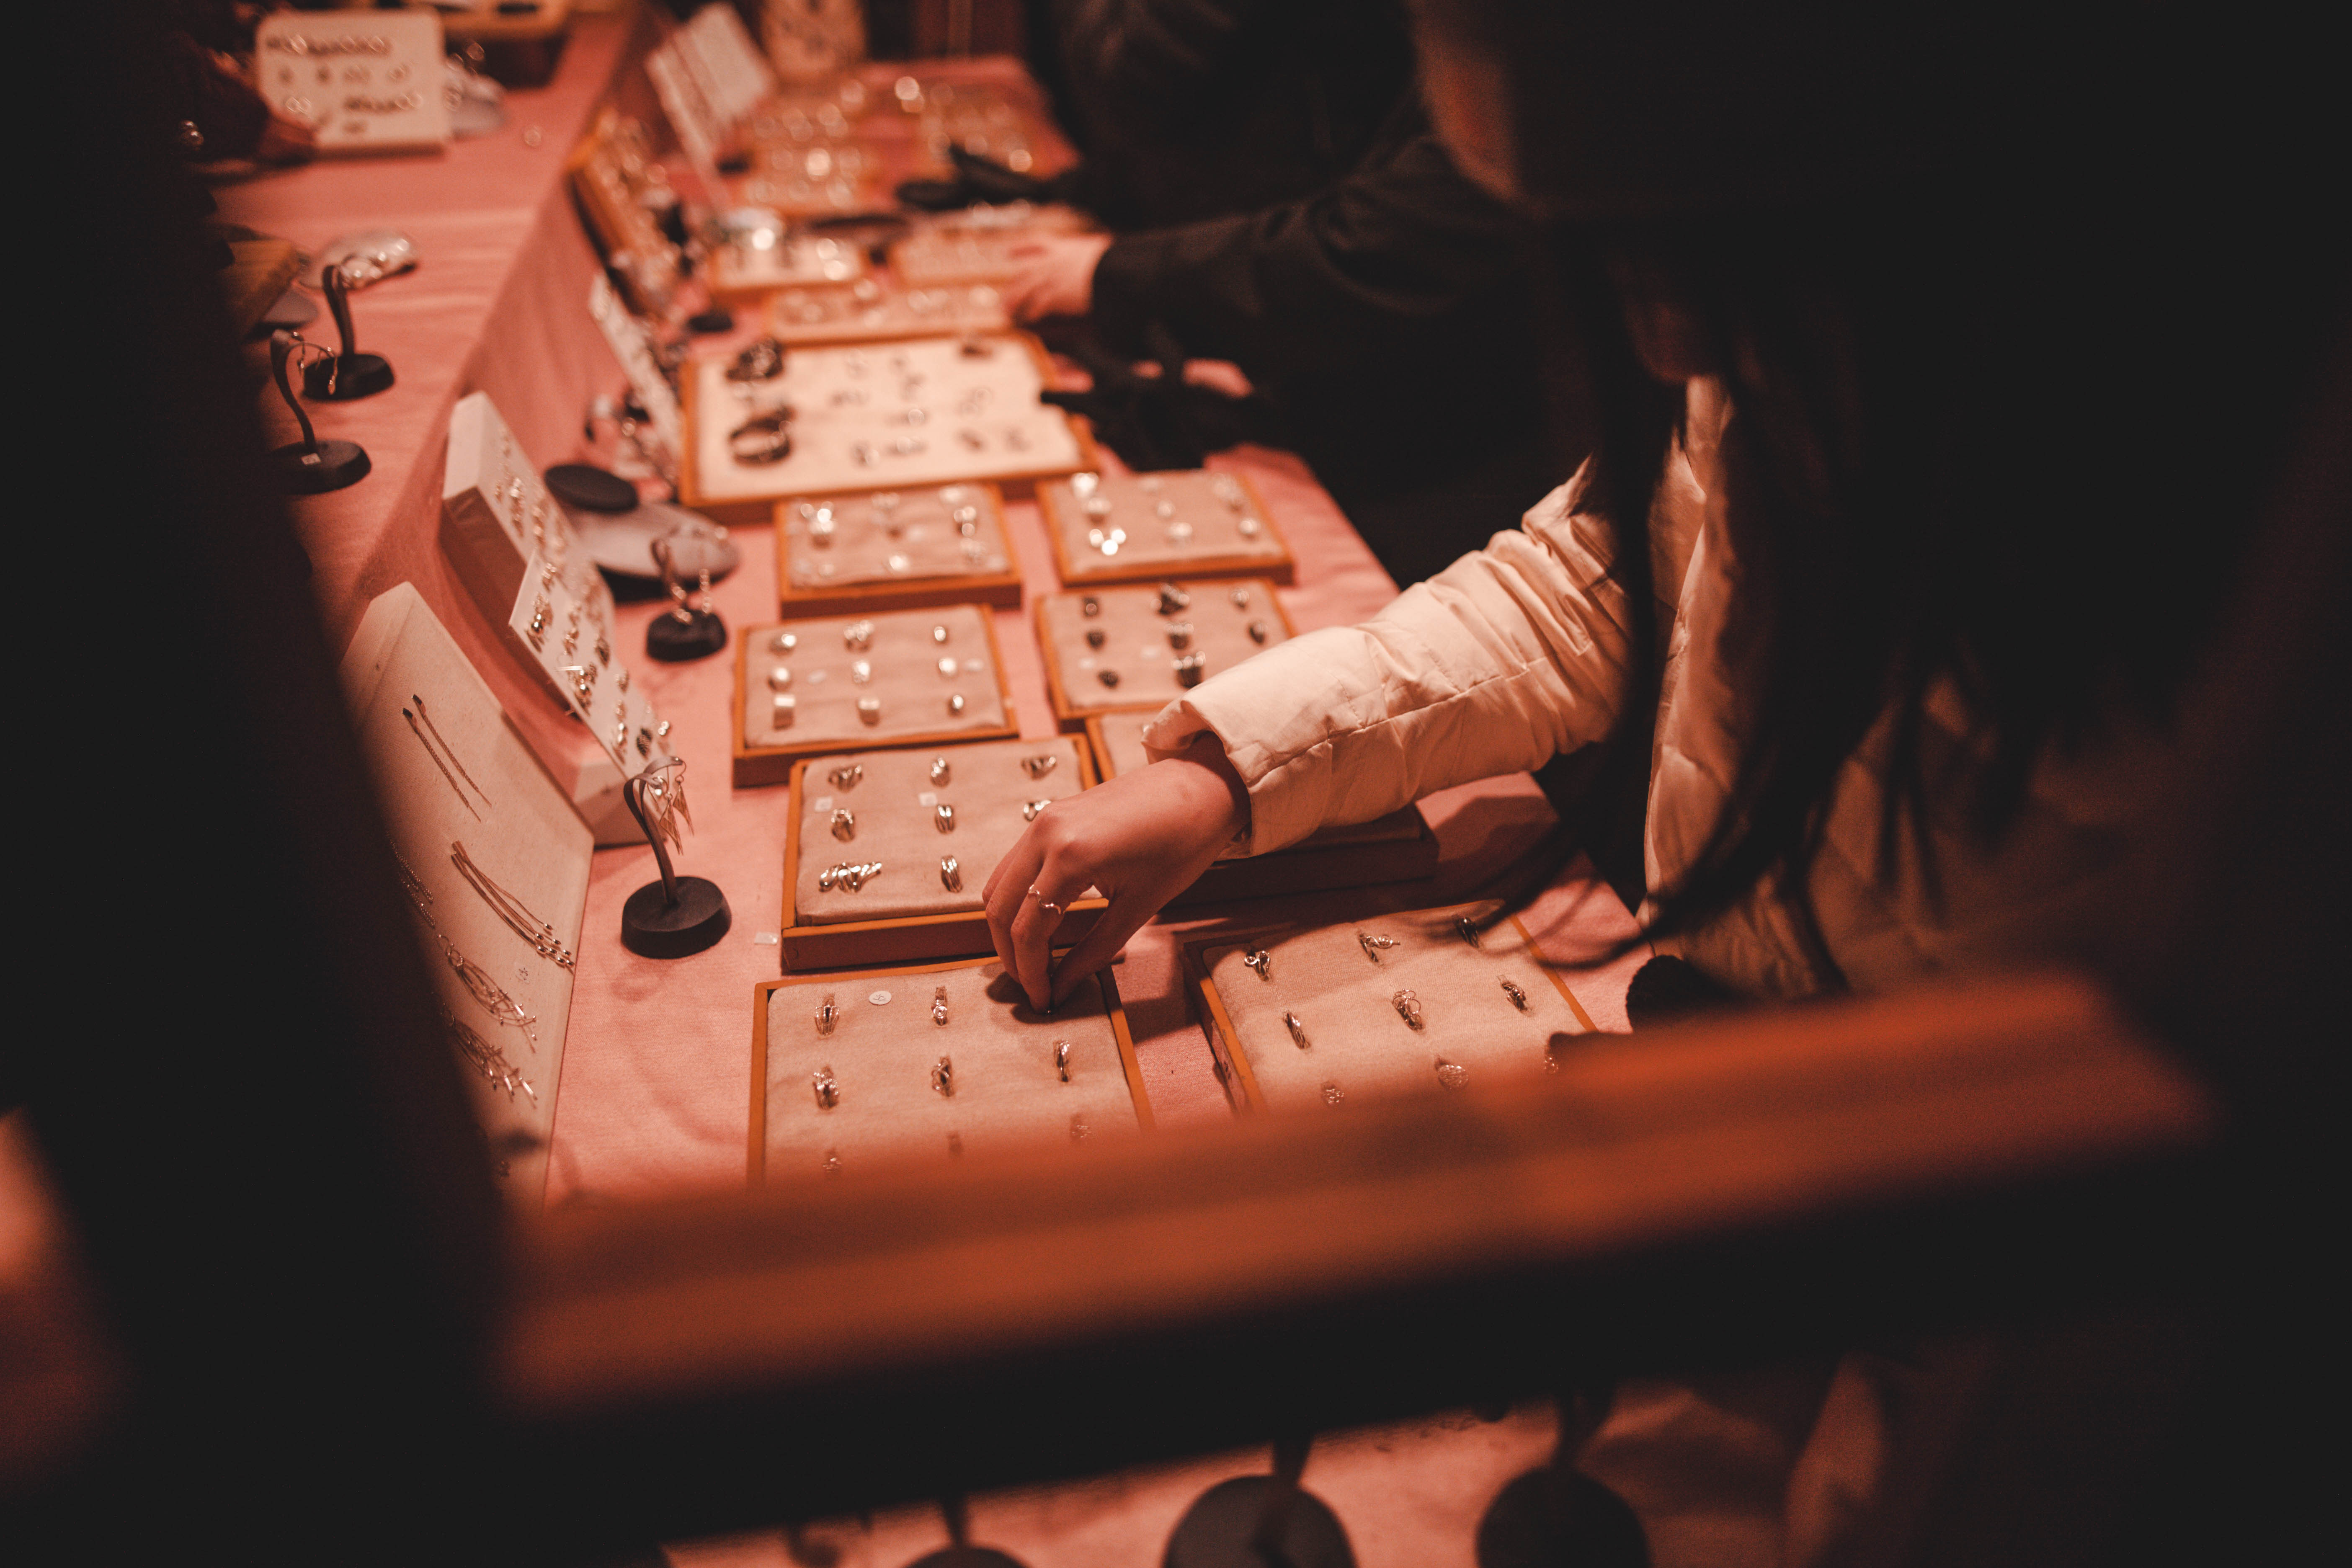
jewellery, ring, hand, finger, string instrument, musical instrument accessory